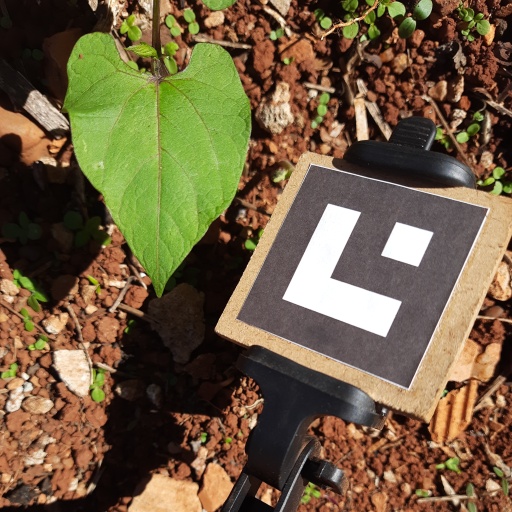
Observations: wavy surface, no eating holes, under sunlight